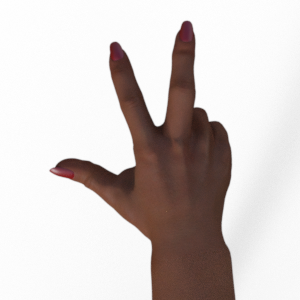
Label: scissors